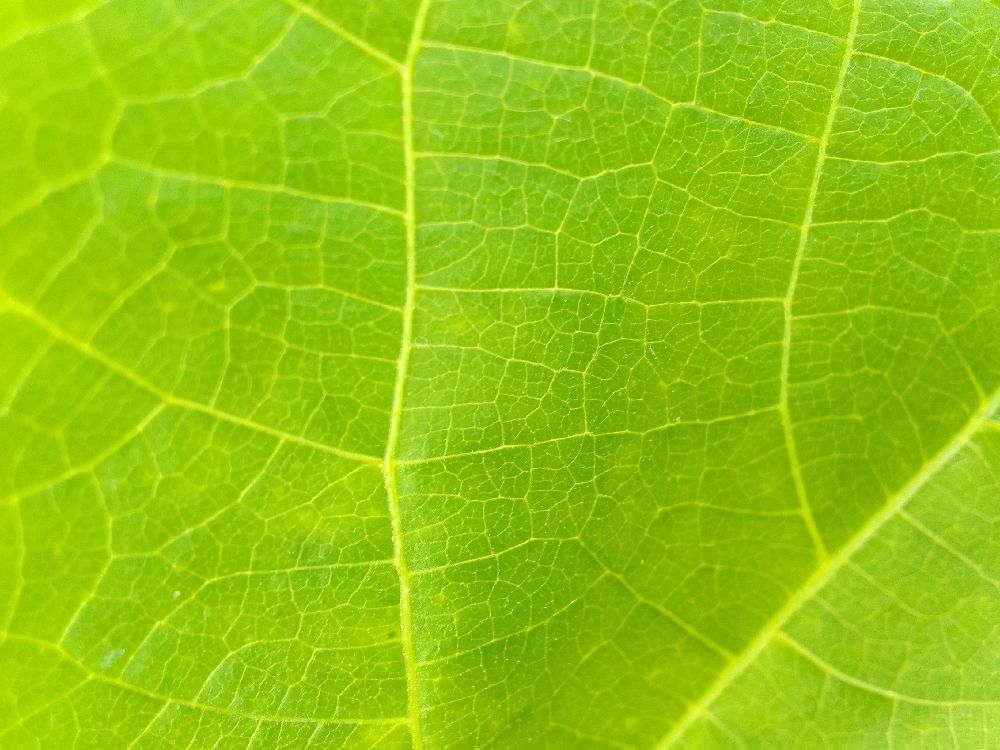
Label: healthy